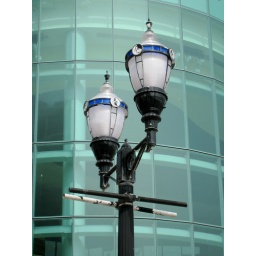
Lamp post in front of green glass